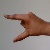
The image shows a hand gesture representing the letter 'Z' in Indian Sign Language.